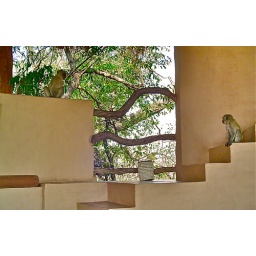
Playing Basketball. The ball is in the basket and the winner. is on your right. The left Boy had his eyes on the trees!